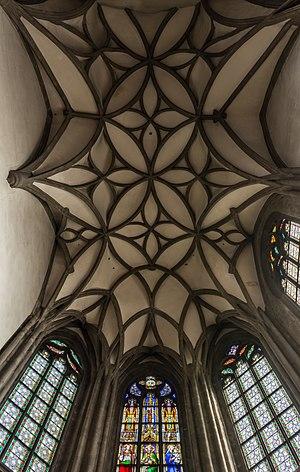
La ville de Freistadt se trouve en Haute-Autriche, à une douzaine de kilomètres de la frontière tchèque, et est une des rares villes en Autriche à avoir conservé la presque intégralité de ses fortifications médiévales.